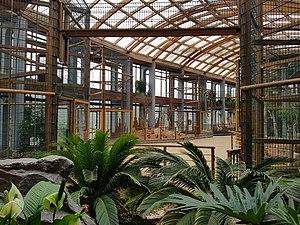
Serre des Primates à l'Espace Zoologique de Saint Martin la Plaine
L'Espace zoologique de Saint-Martin-la-Plaine, communément appelé Zoo de Saint-Martin-la-Plaine, est un parc zoologique français situé à Saint-Martin-la-Plaine, dans le département de la Loire, entre Lyon et Saint-Étienne. Ouvert en 1972 par Pierre et Éliane Thivillon, qui en sont toujours propriétaires, il s'est depuis développé pour présenter des espèces de tous les continents, parmi lesquelles les gorilles des plaines de l'Ouest et les chimpanzés, mascottes du parc.